Colts–Jaguars rivalry

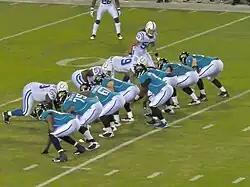
Colts and Jaguars face off during the 2009 season.

The Colts–Jaguars rivalry is a National Football League (NFL) rivalry between the Indianapolis Colts and Jacksonville Jaguars.